2012 Aurora theater shooting

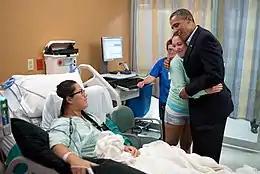
President Barack Obama visiting shooting victims at University of Colorado Hospital on July 22, 2012

The evening after the shooting, a candlelight vigil was held at the site in Aurora. President Barack Obama ordered flags at government buildings flown at half-staff, in tribute to the victims, until July 25. Both Obama's and Mitt Romney's campaigns temporarily suspended television advertising in Colorado for the 2012 presidential election. On July 22, President Obama met with victims and local and state officials and gave a nationally televised speech from Aurora. Many world leaders sent their condolences, including Queen Elizabeth II, French President François Hollande, Israeli Prime Minister Benjamin Netanyahu, Russian President Vladimir Putin, and Pope Benedict XVI.